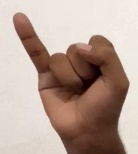
ASL sign: I